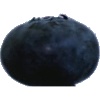
Label: Blueberry 1